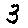
Label: 3